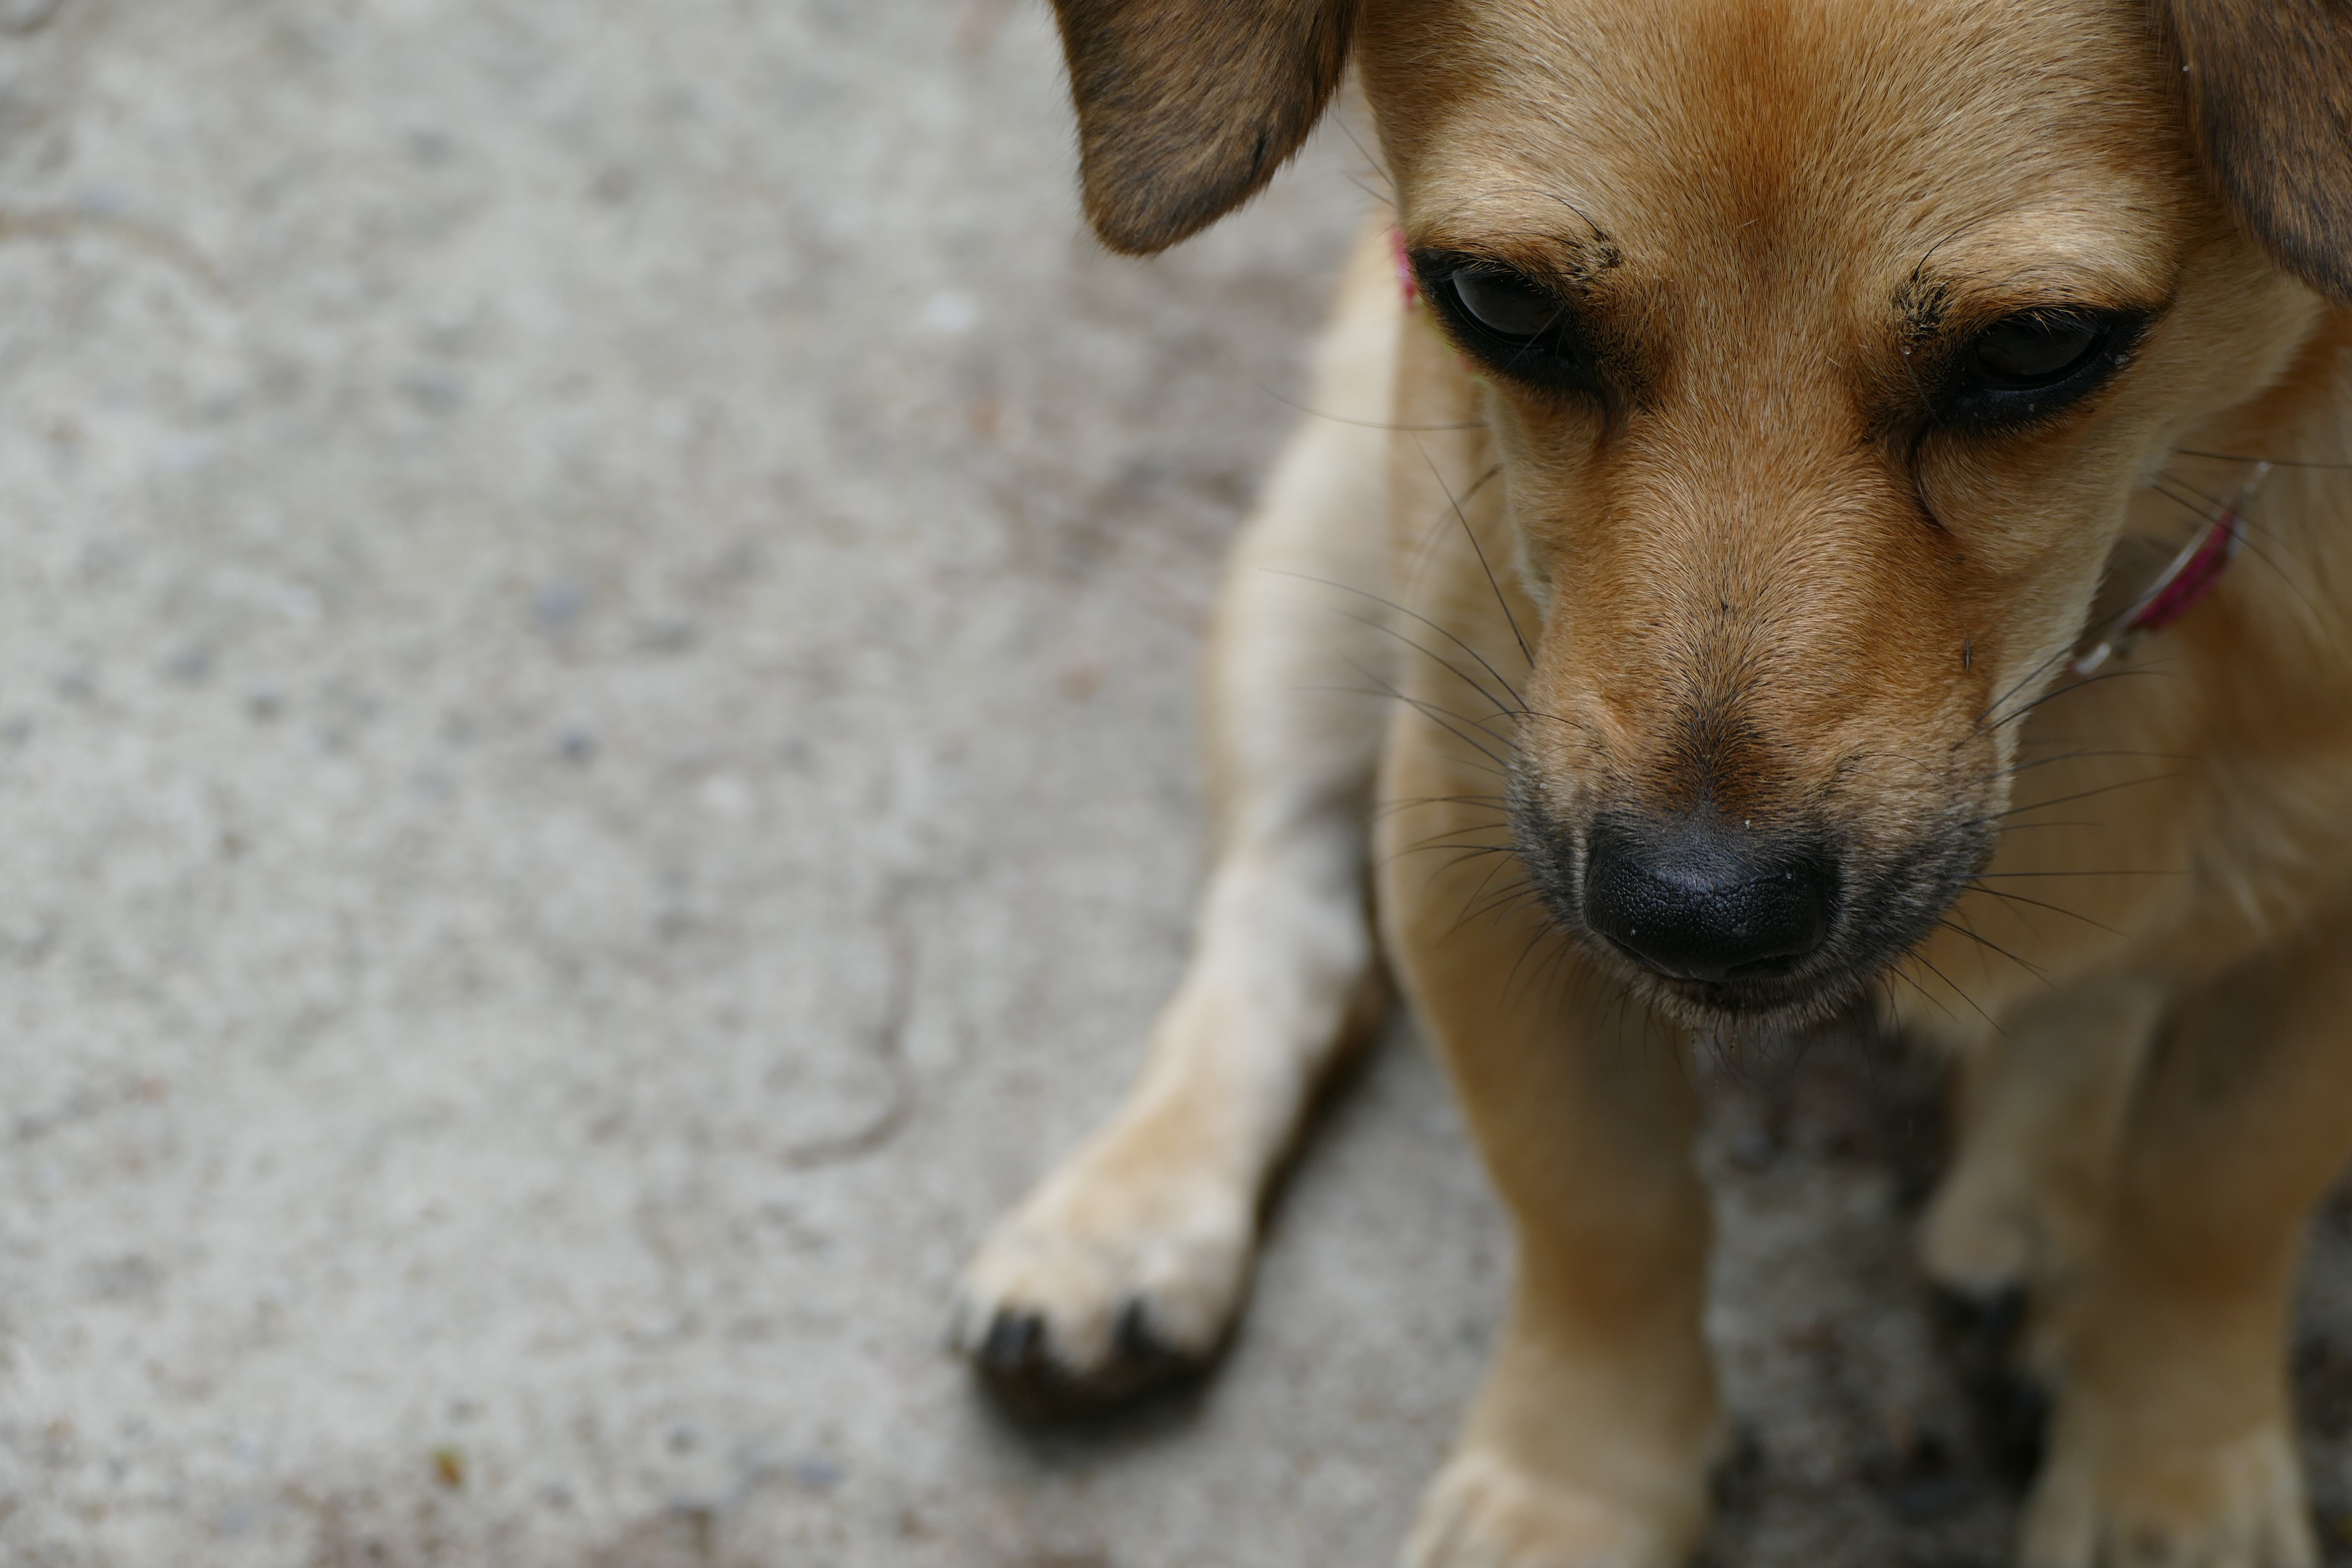
puppy, dog, mammal, nose, vertebrate, labrador retriever, dog breed, street dog, dog like mammal, dog breed group, dog crossbreeds